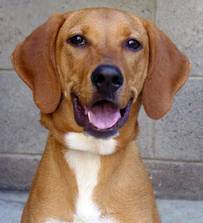
Label: dog